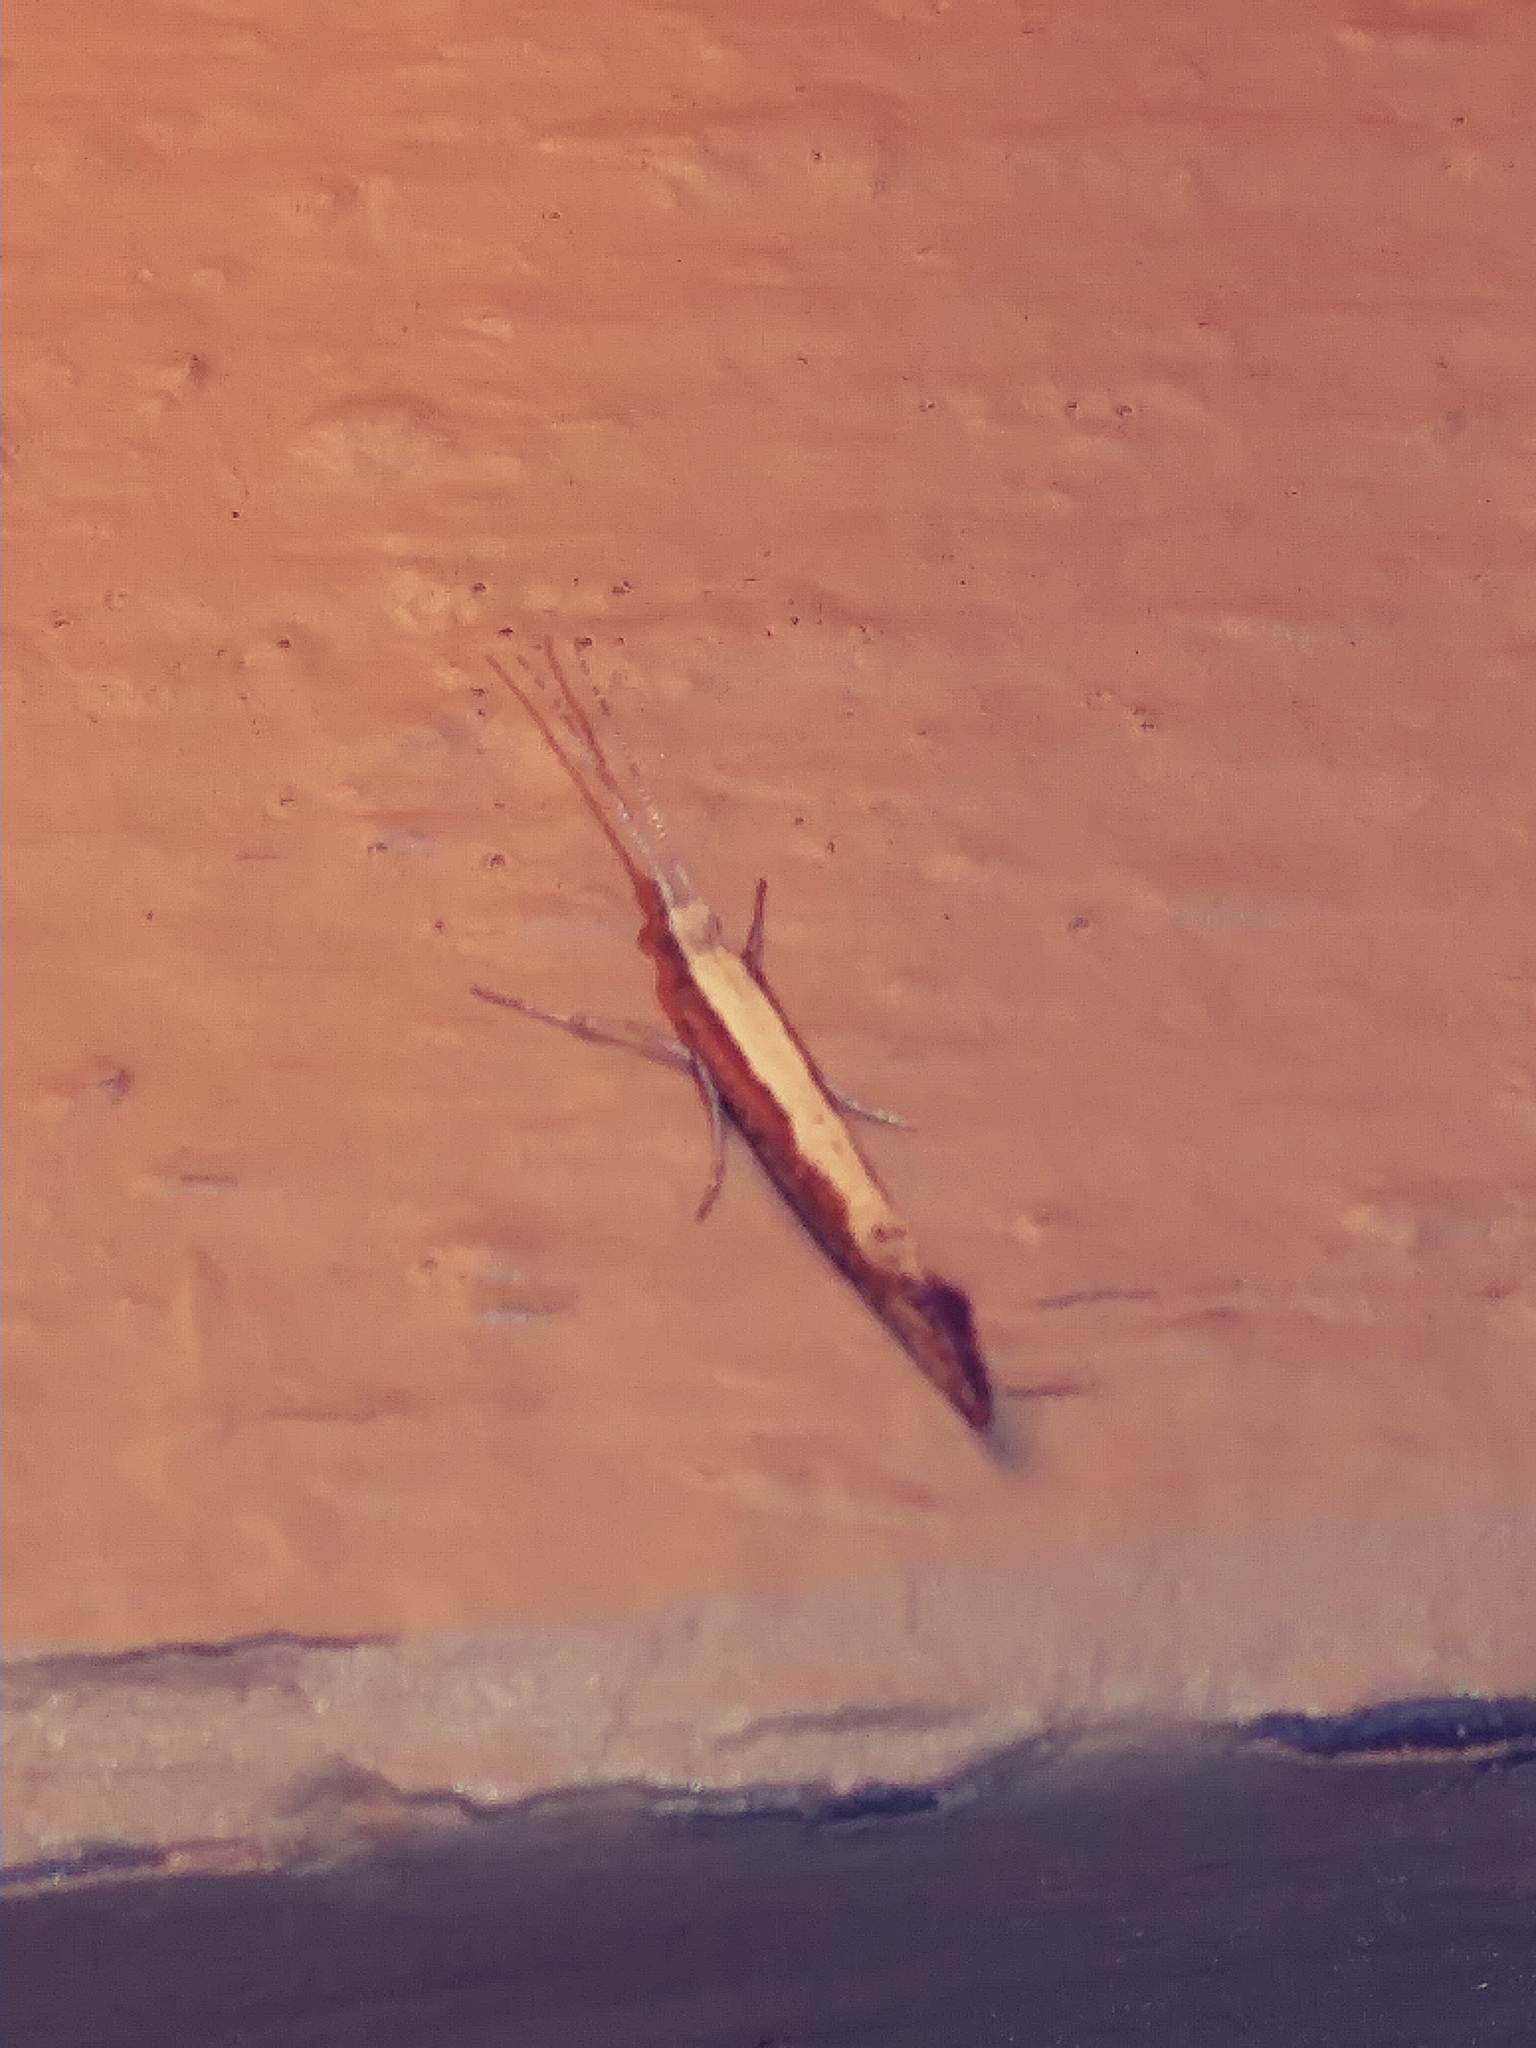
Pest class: diamondback_moth